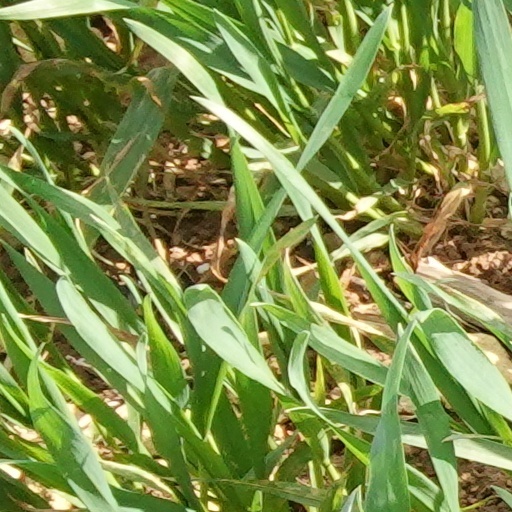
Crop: wheat